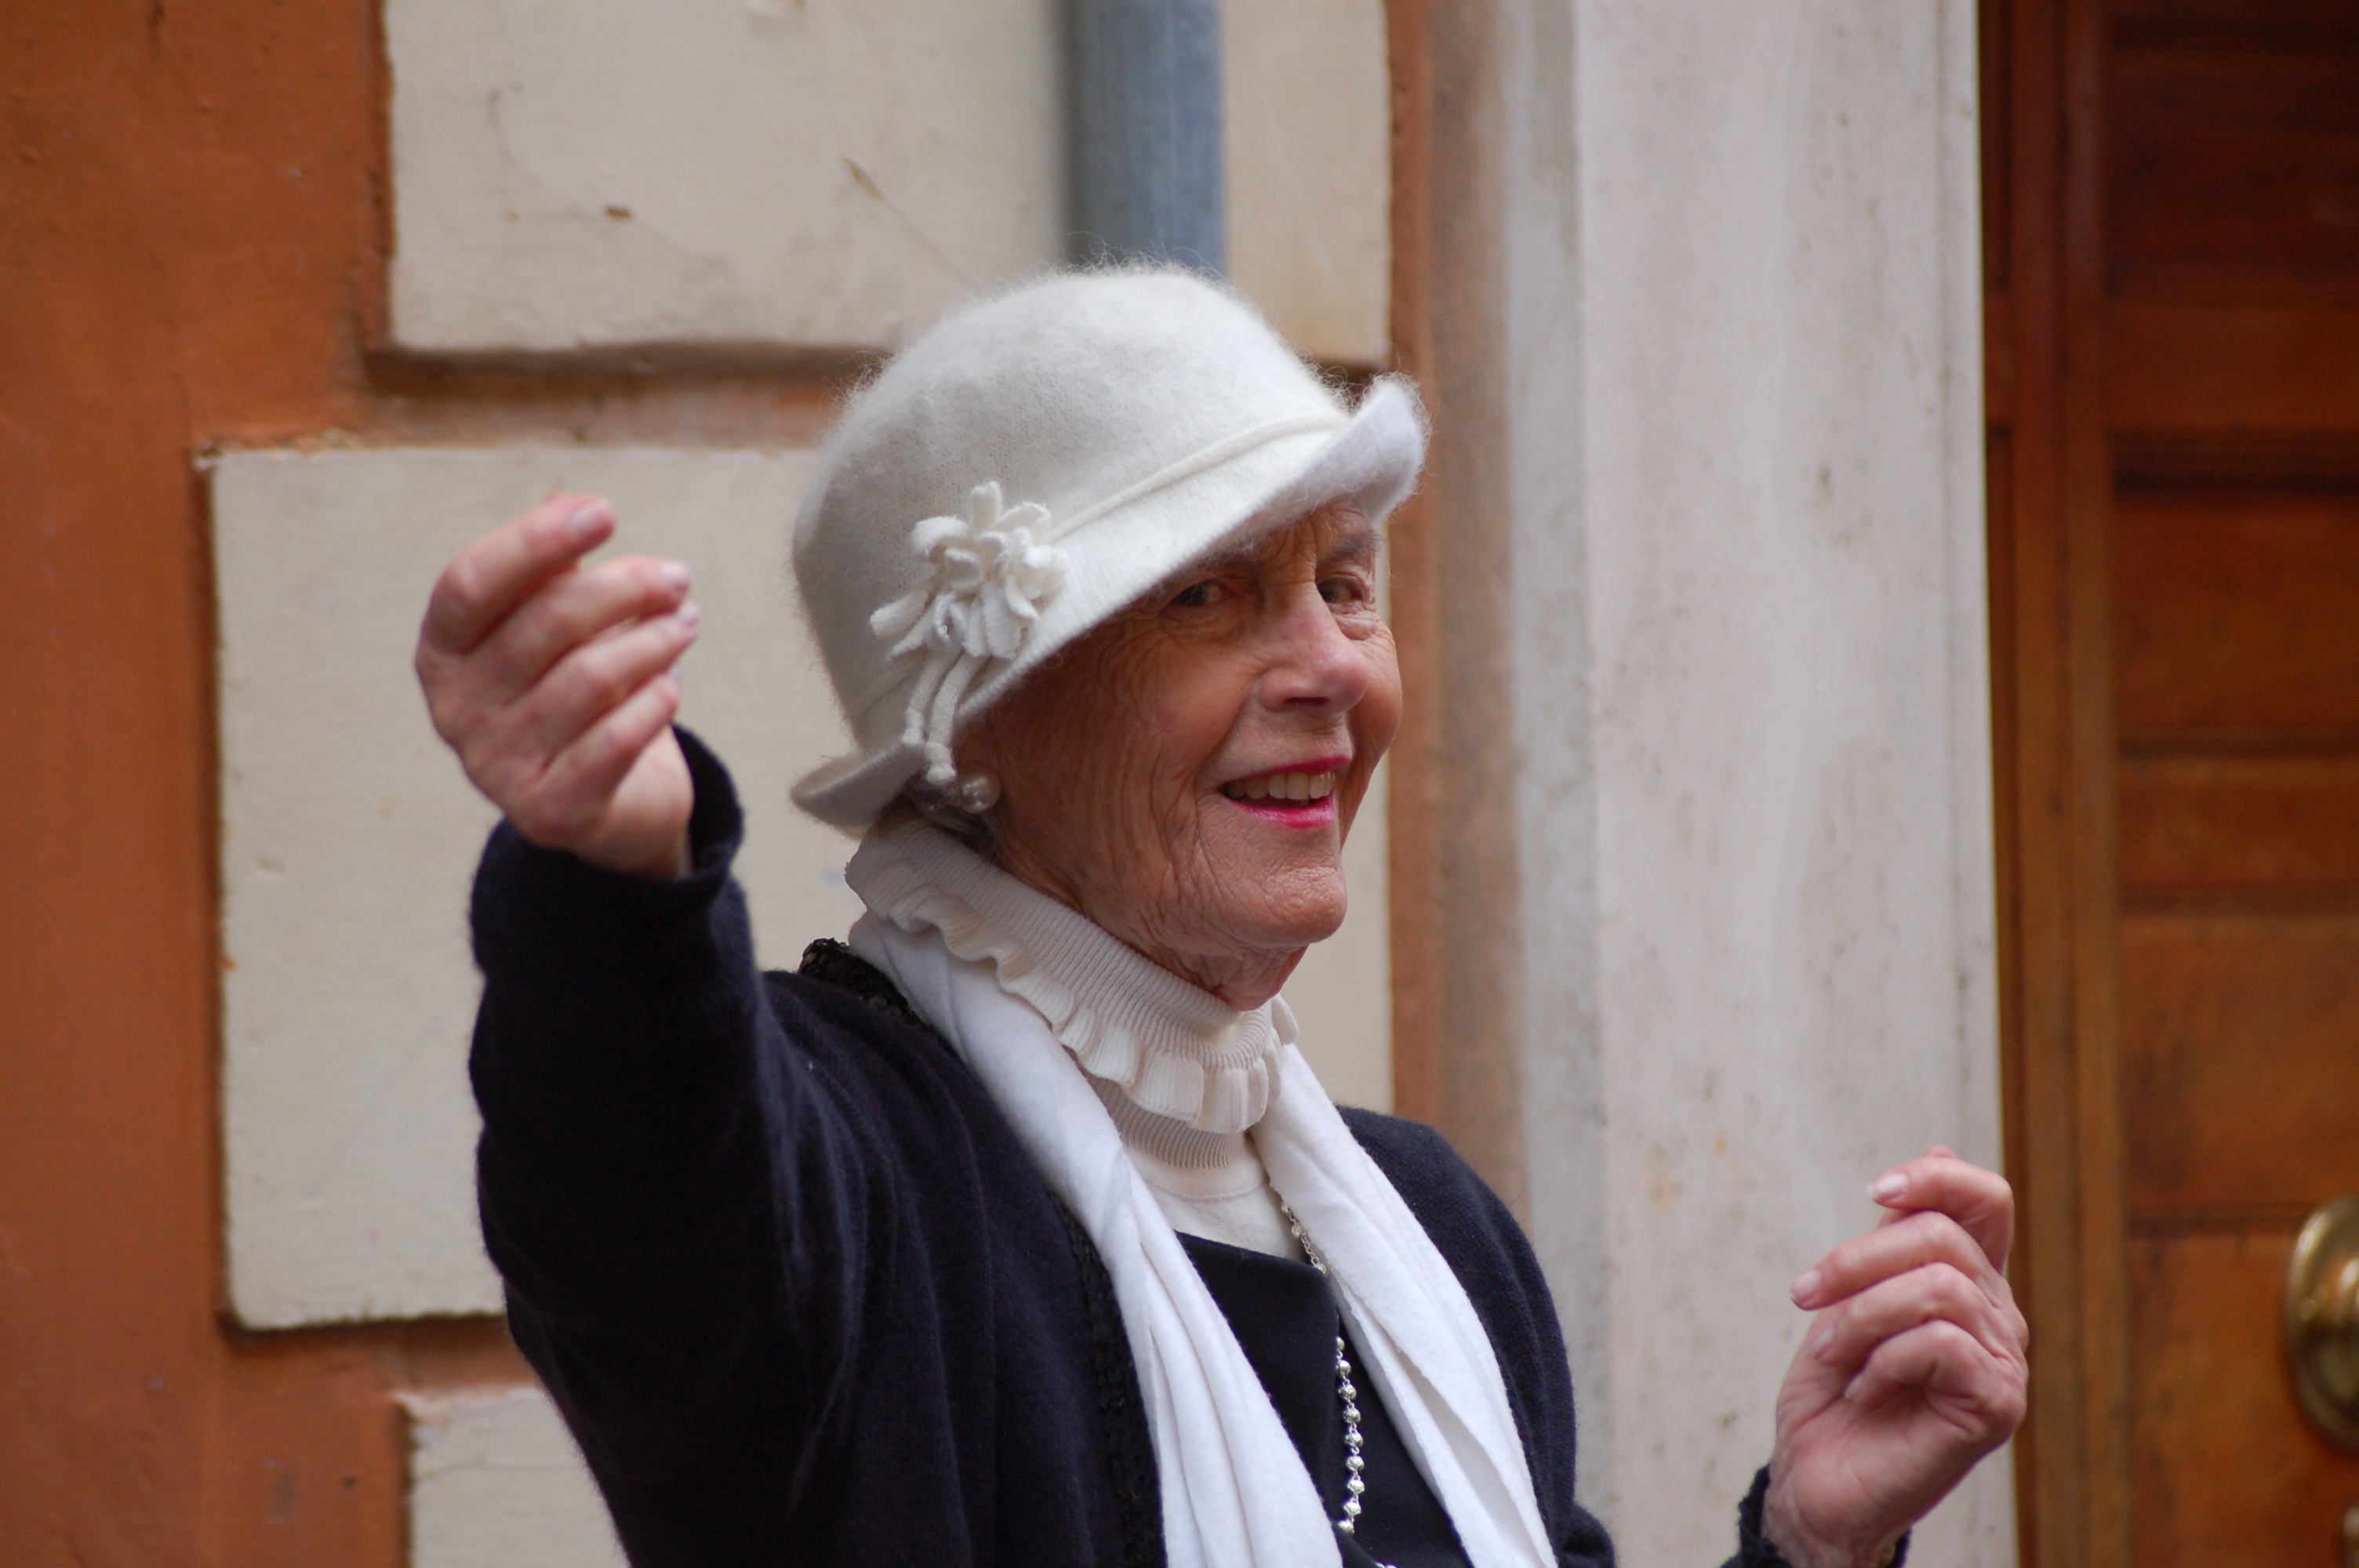
man, person, male, clothing, head, photograph, senior, third age, elderly woman